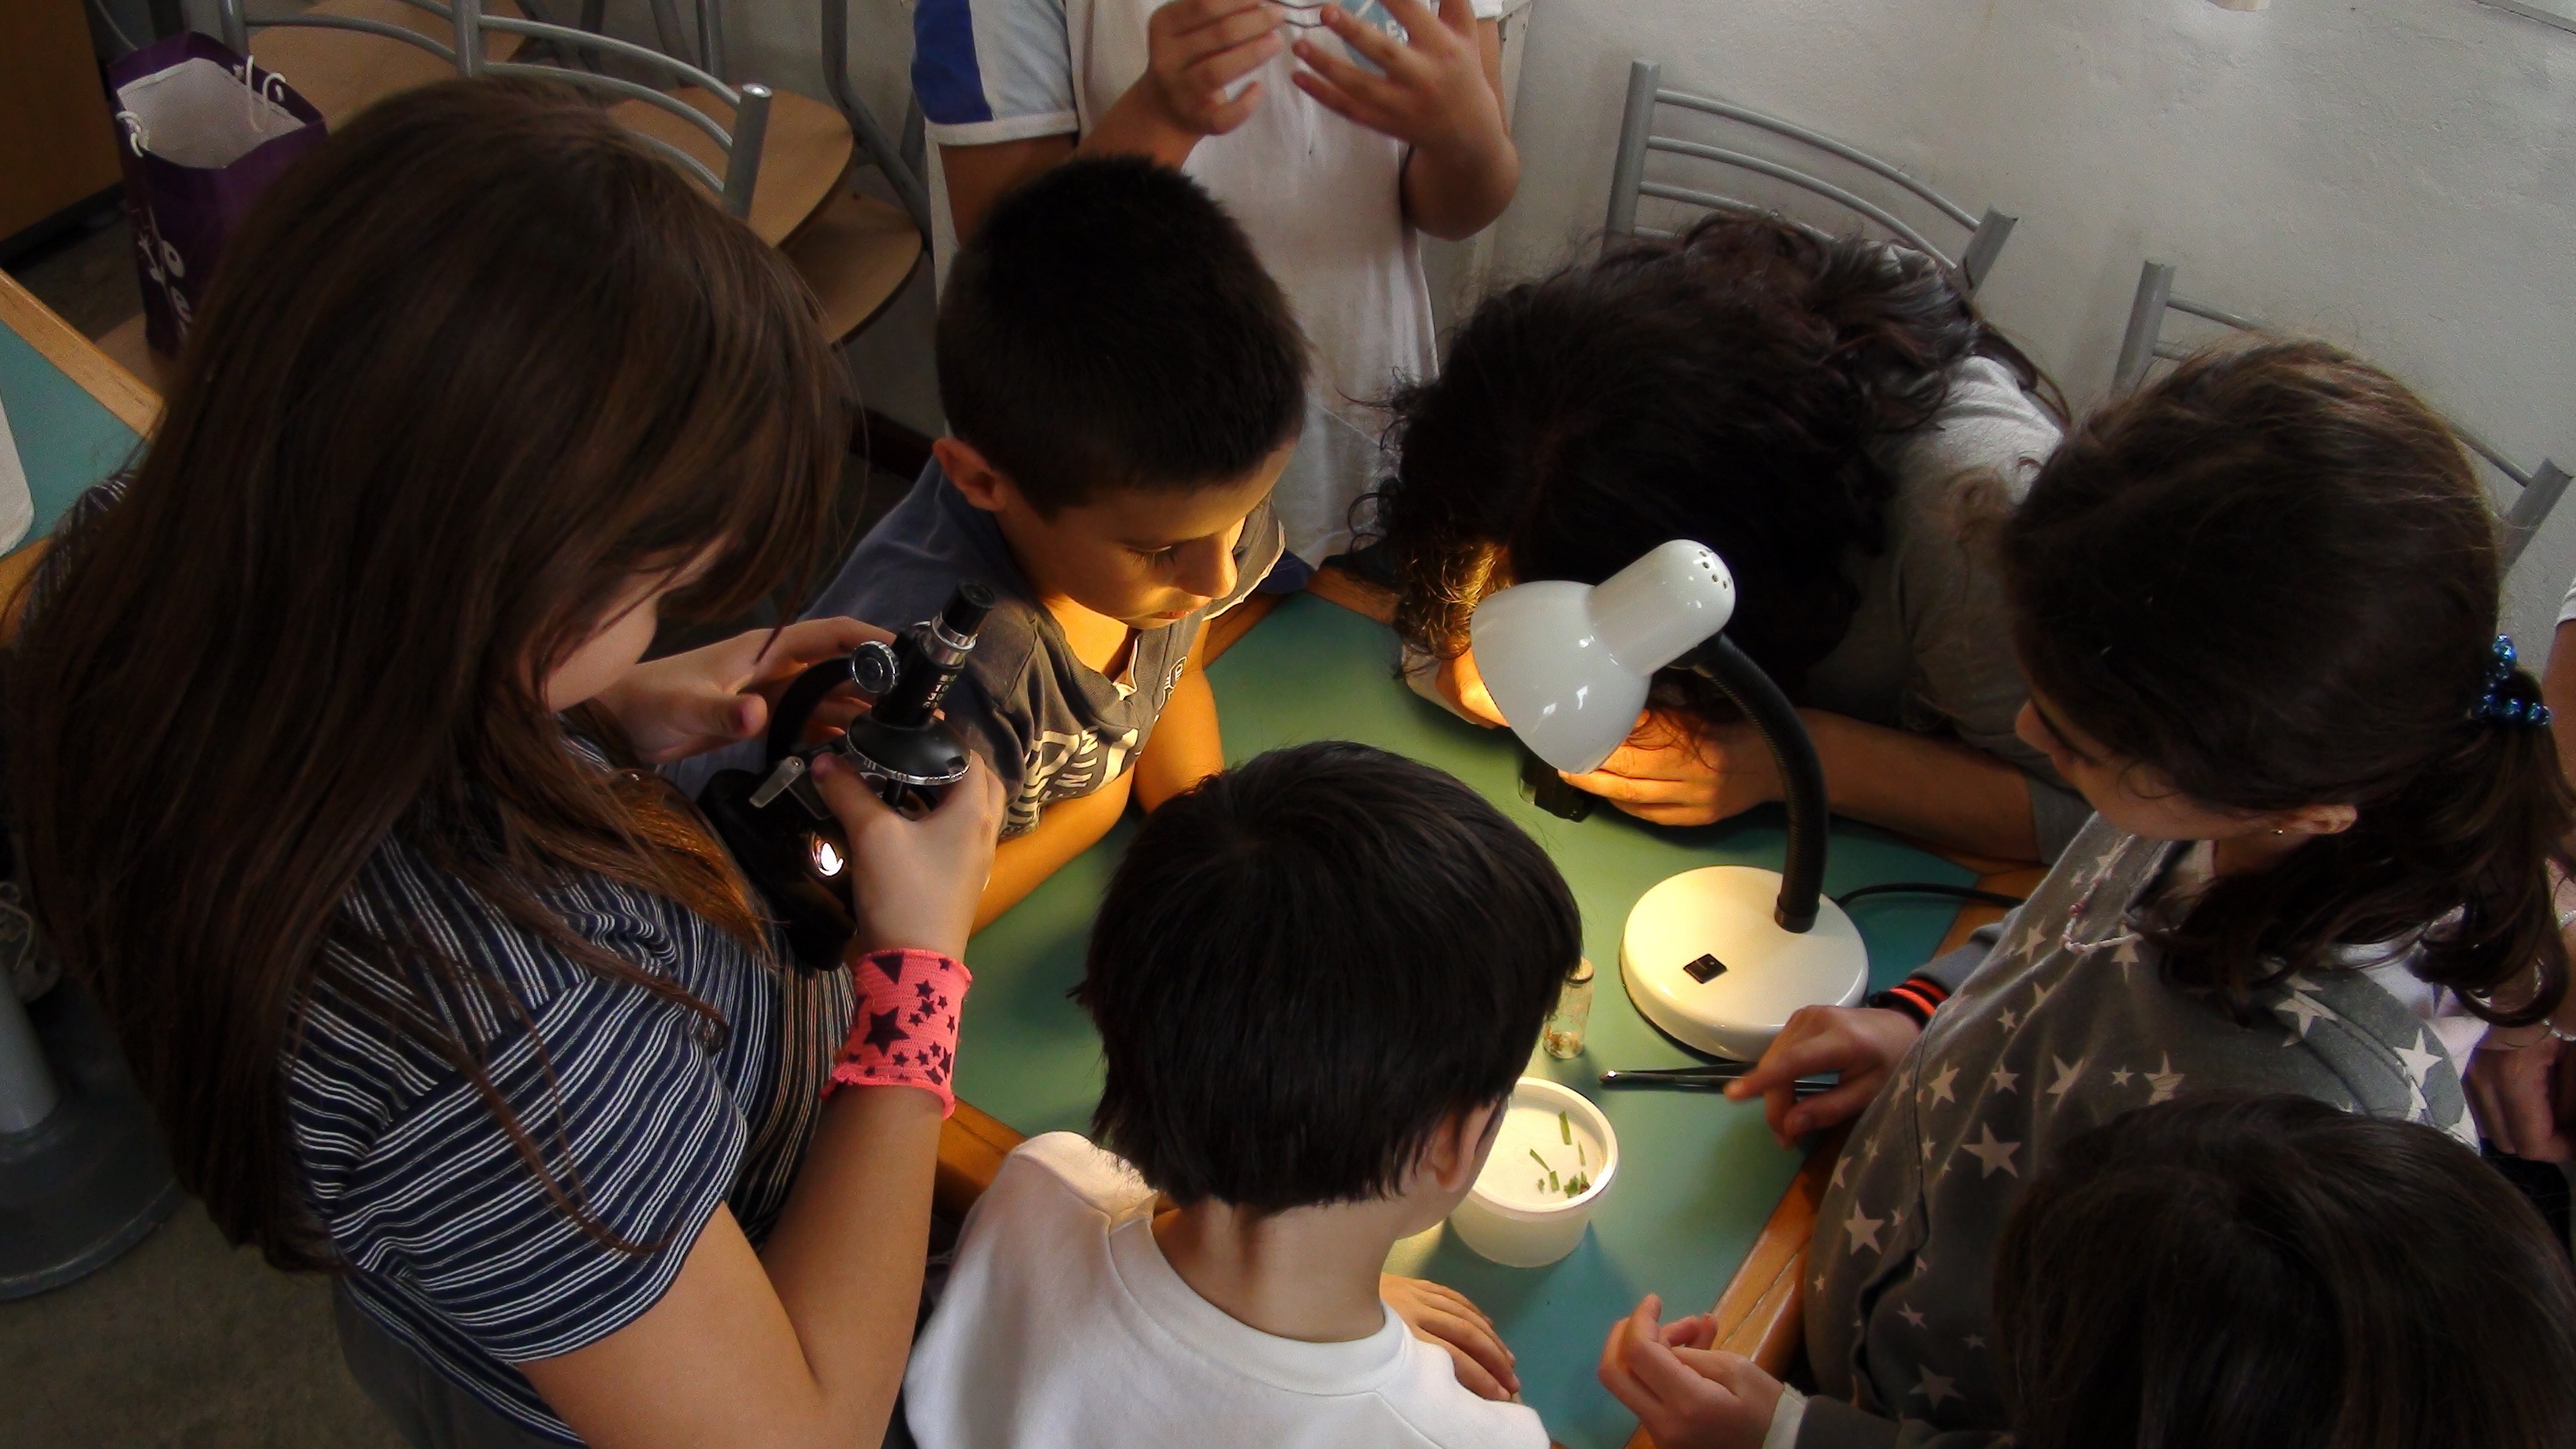
group, youth, child, science, children, microscope, they investigate